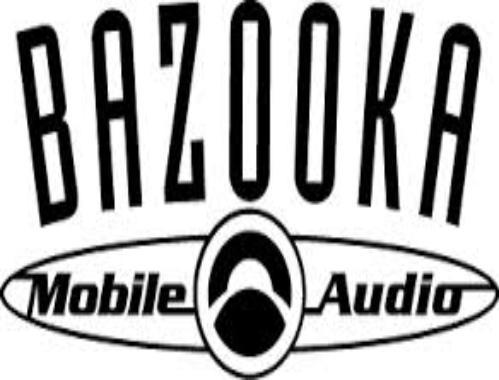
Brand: Bazooka
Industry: Food